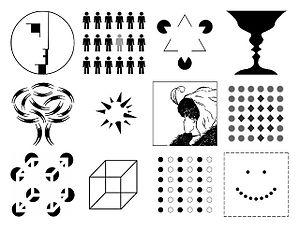
La psychologie de la forme, théorie de la Gestalt ou gestaltisme est une théorie psychologique et philosophique proposée au début du XXᵉ siècle selon laquelle les processus de la perception et de la représentation mentale traitent les phénomènes comme des formes globales plutôt que comme l'addition ou la juxtaposition d'éléments simples.
Mariano Akerman est un peintre et un historien d’art. Né à Buenos Aires, en Argentine, en 1963, Mariano Akerman a étudié à l’École d’Architecture de l’Université de Belgrano et y a validé sa formation en 1987 avec un projet sur les limites et l’espace en architecture moderne.